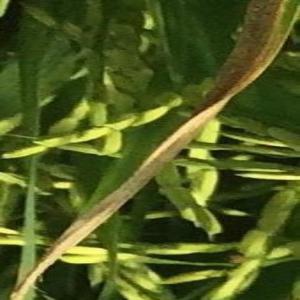
Disease: Bacterialblight